Battle of Craney Island

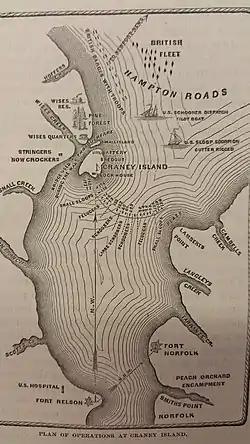
Battle of Craney Island

The Battle of Craney Island was fought on June 22, 1813 during the War of 1812. British forces under George Cockburn and John Borlase Warren attempted an amphibious landing on Craney Island, Virginia but were repulsed by defending American troops under Robert B. Taylor. The battle prevented Norfolk and Portsmouth, two major hubs of American commerce, from coming under British attack.